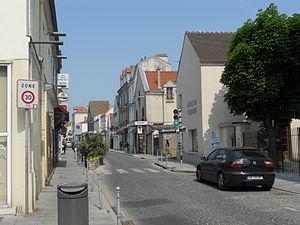
Bry-sur-Marne (France), grande rue. Bry-sur-Marne (France), main street.
Bry-sur-Marne est une commune française située dans le département du Val-de-Marne, en région Île-de-France.